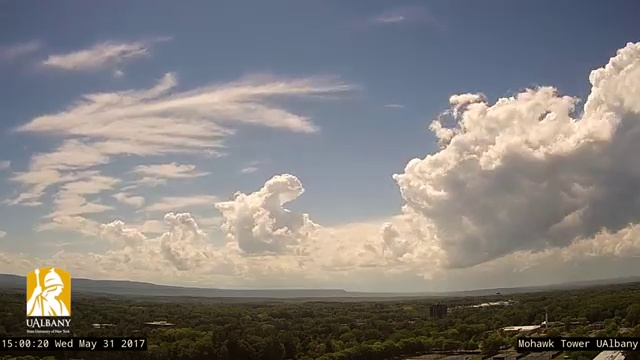
Fire: no
Smoke: no